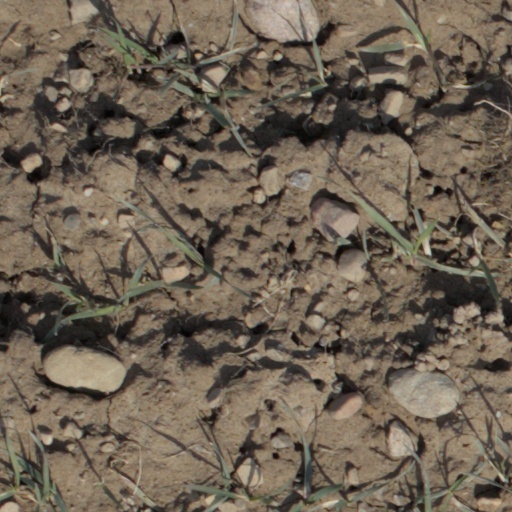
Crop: wheat